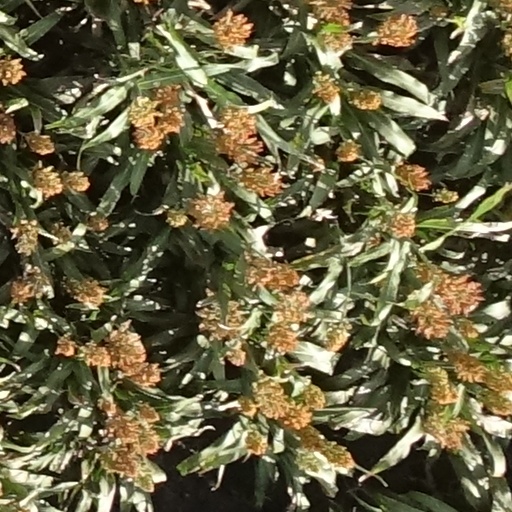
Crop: sorghum